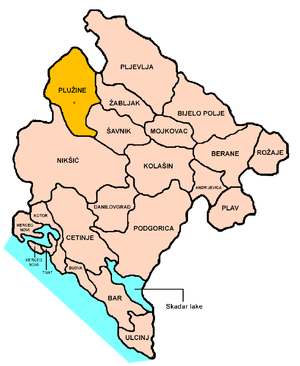
Plužine est une ville et une municipalité du nord-est du Monténégro. En 2003, la ville comptait 1 494 habitants et la municipalité 4 272, dont une majorité de Serbes.